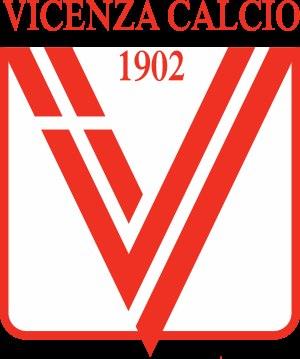
Le L. R. Vicence Virtus est un club de football italien basé à Vicence. Le club évoluait pour la saison 2019-2020 en Serie C. De 1953 à 1990, il a porté le nom de Lanerossi Vicence, du nom de son propriétaire, une entreprise textile. En 2018, le club est renommé L.R. Vicence Virtus, après faillite du précédent et fusion avec le Bassano Virtus.